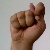
The image shows a hand gesture representing the letter 'T' in Indian Sign Language.